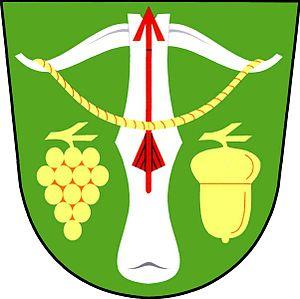
Lovčice est une commune du district de Hodonín, dans la région de Moravie-du-Sud, en République tchèque. Sa population s'élevait à 800 habitants en 2017.